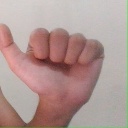
अक्षर: त